Heraclitus

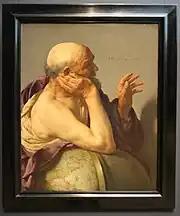
Heraclitus painted as the weeping philosopher by Hendrik ter Brugghen (1628)

The Stoics believed major tenets of their philosophy derived from the thought of Heraclitus; especially the "logos," used to support their belief that rational law governs the universe. Scholar A. A. Long concludes the earliest Stoic fragments are "modifications of Heraclitus". According to philosopher Philip Hallie, "Heraclitus of Ephesus was the father of Stoic physics."